Yaya Touré

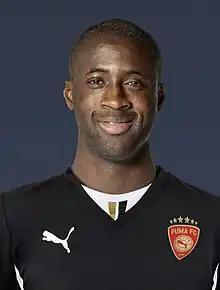
Touré in 2013

Gnégnéri Yaya Touré (born 13 May 1983) is an Ivorian professional football coach and former player who played as a midfielder. He is currently an assistant coach for the Saudi Arabia national team.